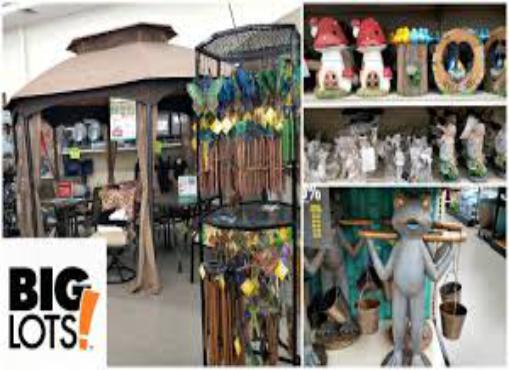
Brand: Big Lots
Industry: Necessities